Tuanku Abdul Rahman Stadium

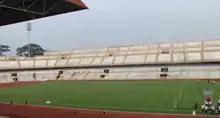
The eastern stand of the stadium, which was upgraded in 2004. The upper seats in the centre of the stand were painted with the state flag's colours in 2022.

The Tuanku Abdul Rahman Stadium (STAR; Malay: ), also known by its informal name Stadium Paroi or Paroi Stadium and sobriquet The STAR of Paroi, is a multi-purpose stadium in Paroi, Negeri Sembilan, Malaysia. It is currently used mostly for football matches. Inaugurated on 23 April 1992, the stadium initially held a capacity of 20,000 people. In 2004, the capacity of the stadium had been upgraded to 45,000 people for the hosting of the 2004 Sukma Games. It is currently home to the Negeri Sembilan Football Association.